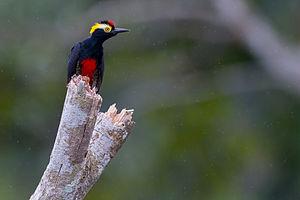
Le Pic à chevron d'or est une espèce d'oiseaux de la famille des Picidae.